Philippine National Police Maritime Group

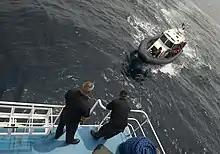
Members of the Philippine National Police (PNP) Maritime Group prepare to board during a boat inspection training scenario as part of the JIATF West exercise Aug. 5, 2014, in Palawan, Philippines.

In response to the increasing number of criminal activities committed at sea, the National Police Commission (Philippines) approved the activation of Five (5) Special Operations Units (SOUs) under the direct operational and administrative control of PNP Maritime Group. These units are envisioned to protect the territorial waters of the Philippines by providing rapid and highly mobile seaborne law enforcement response.